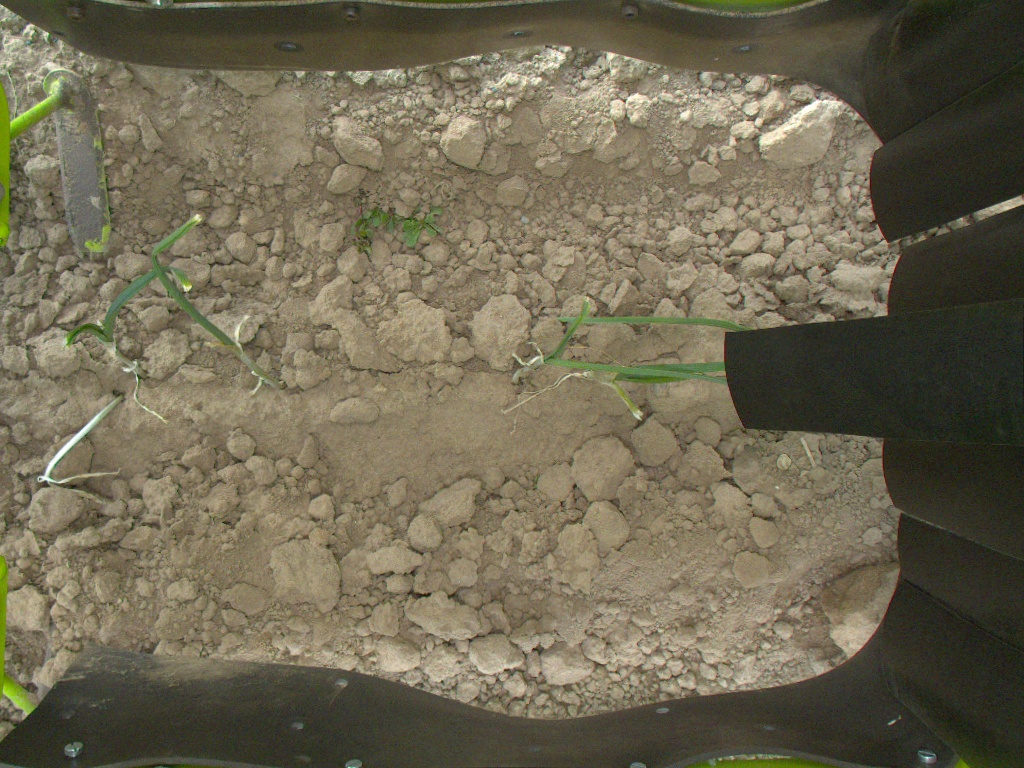
Crop: leek
Objects: stem_leek, stem_leek, stem_leek, stem_leek, stem_leek, leek, leek, leek, leek, leek